Ermina Zaenah

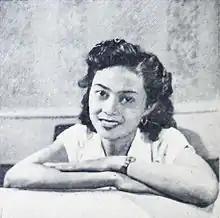
Zaenah in 1956

Zaenah was born on 11 November 1927 in Jambi, Dutch East Indies, to Mar'i Yusuf. She had a younger brother, Marzuki Yusuf. Zaenah was married to Nurdin Syam, a navy captain who later became a director at Persari, in 1943. As of 1979, she was resided in Bandung, West Java. Aside from acting in stage plays, Zaenah led her own musical group, the Los Suita Rama, and performed topeng dance.